Florence Cathedral

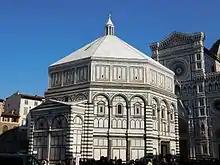
Baptistery of St. John next to the cathedral

After Arnolfo died in 1302, building of the cathedral slowed for almost 50 years. When the relics of Saint Zenobius were discovered in 1330 in Santa Reparata, the project gained a new impetus. In 1331, the "Arte della Lana," the guild of wool merchants, took over patronage for the construction of the cathedral and in 1334 appointed Giotto to oversee the work. Assisted by Andrea Pisano, Giotto continued di Cambio's design. His major contribution was to design and begin the construction of the "campanile." When Giotto died on 8 January 1337, Andrea Pisano continued the building until work was halted due to the Black Death in 1348.